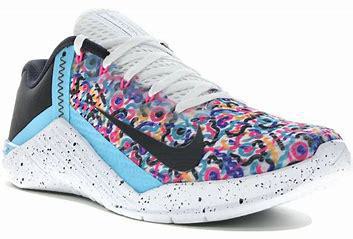
Brand: Nike
Model: Metcon 6